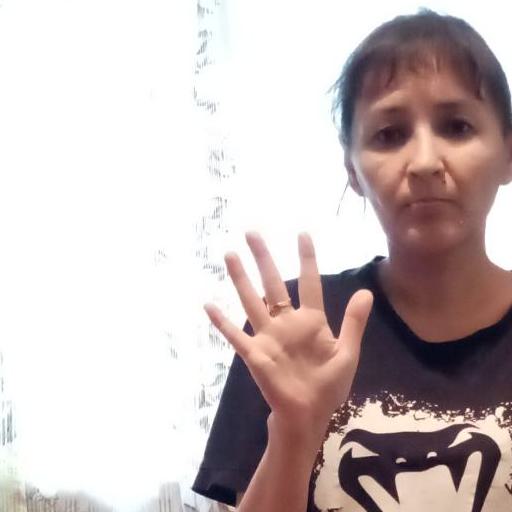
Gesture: palm